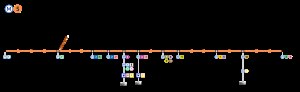
Metrolinje 5 i Paris
Linje 5's linjeføring
Metrolinje 5 i Paris er en undergrundsbane på metronettet i Paris, Frankrig.